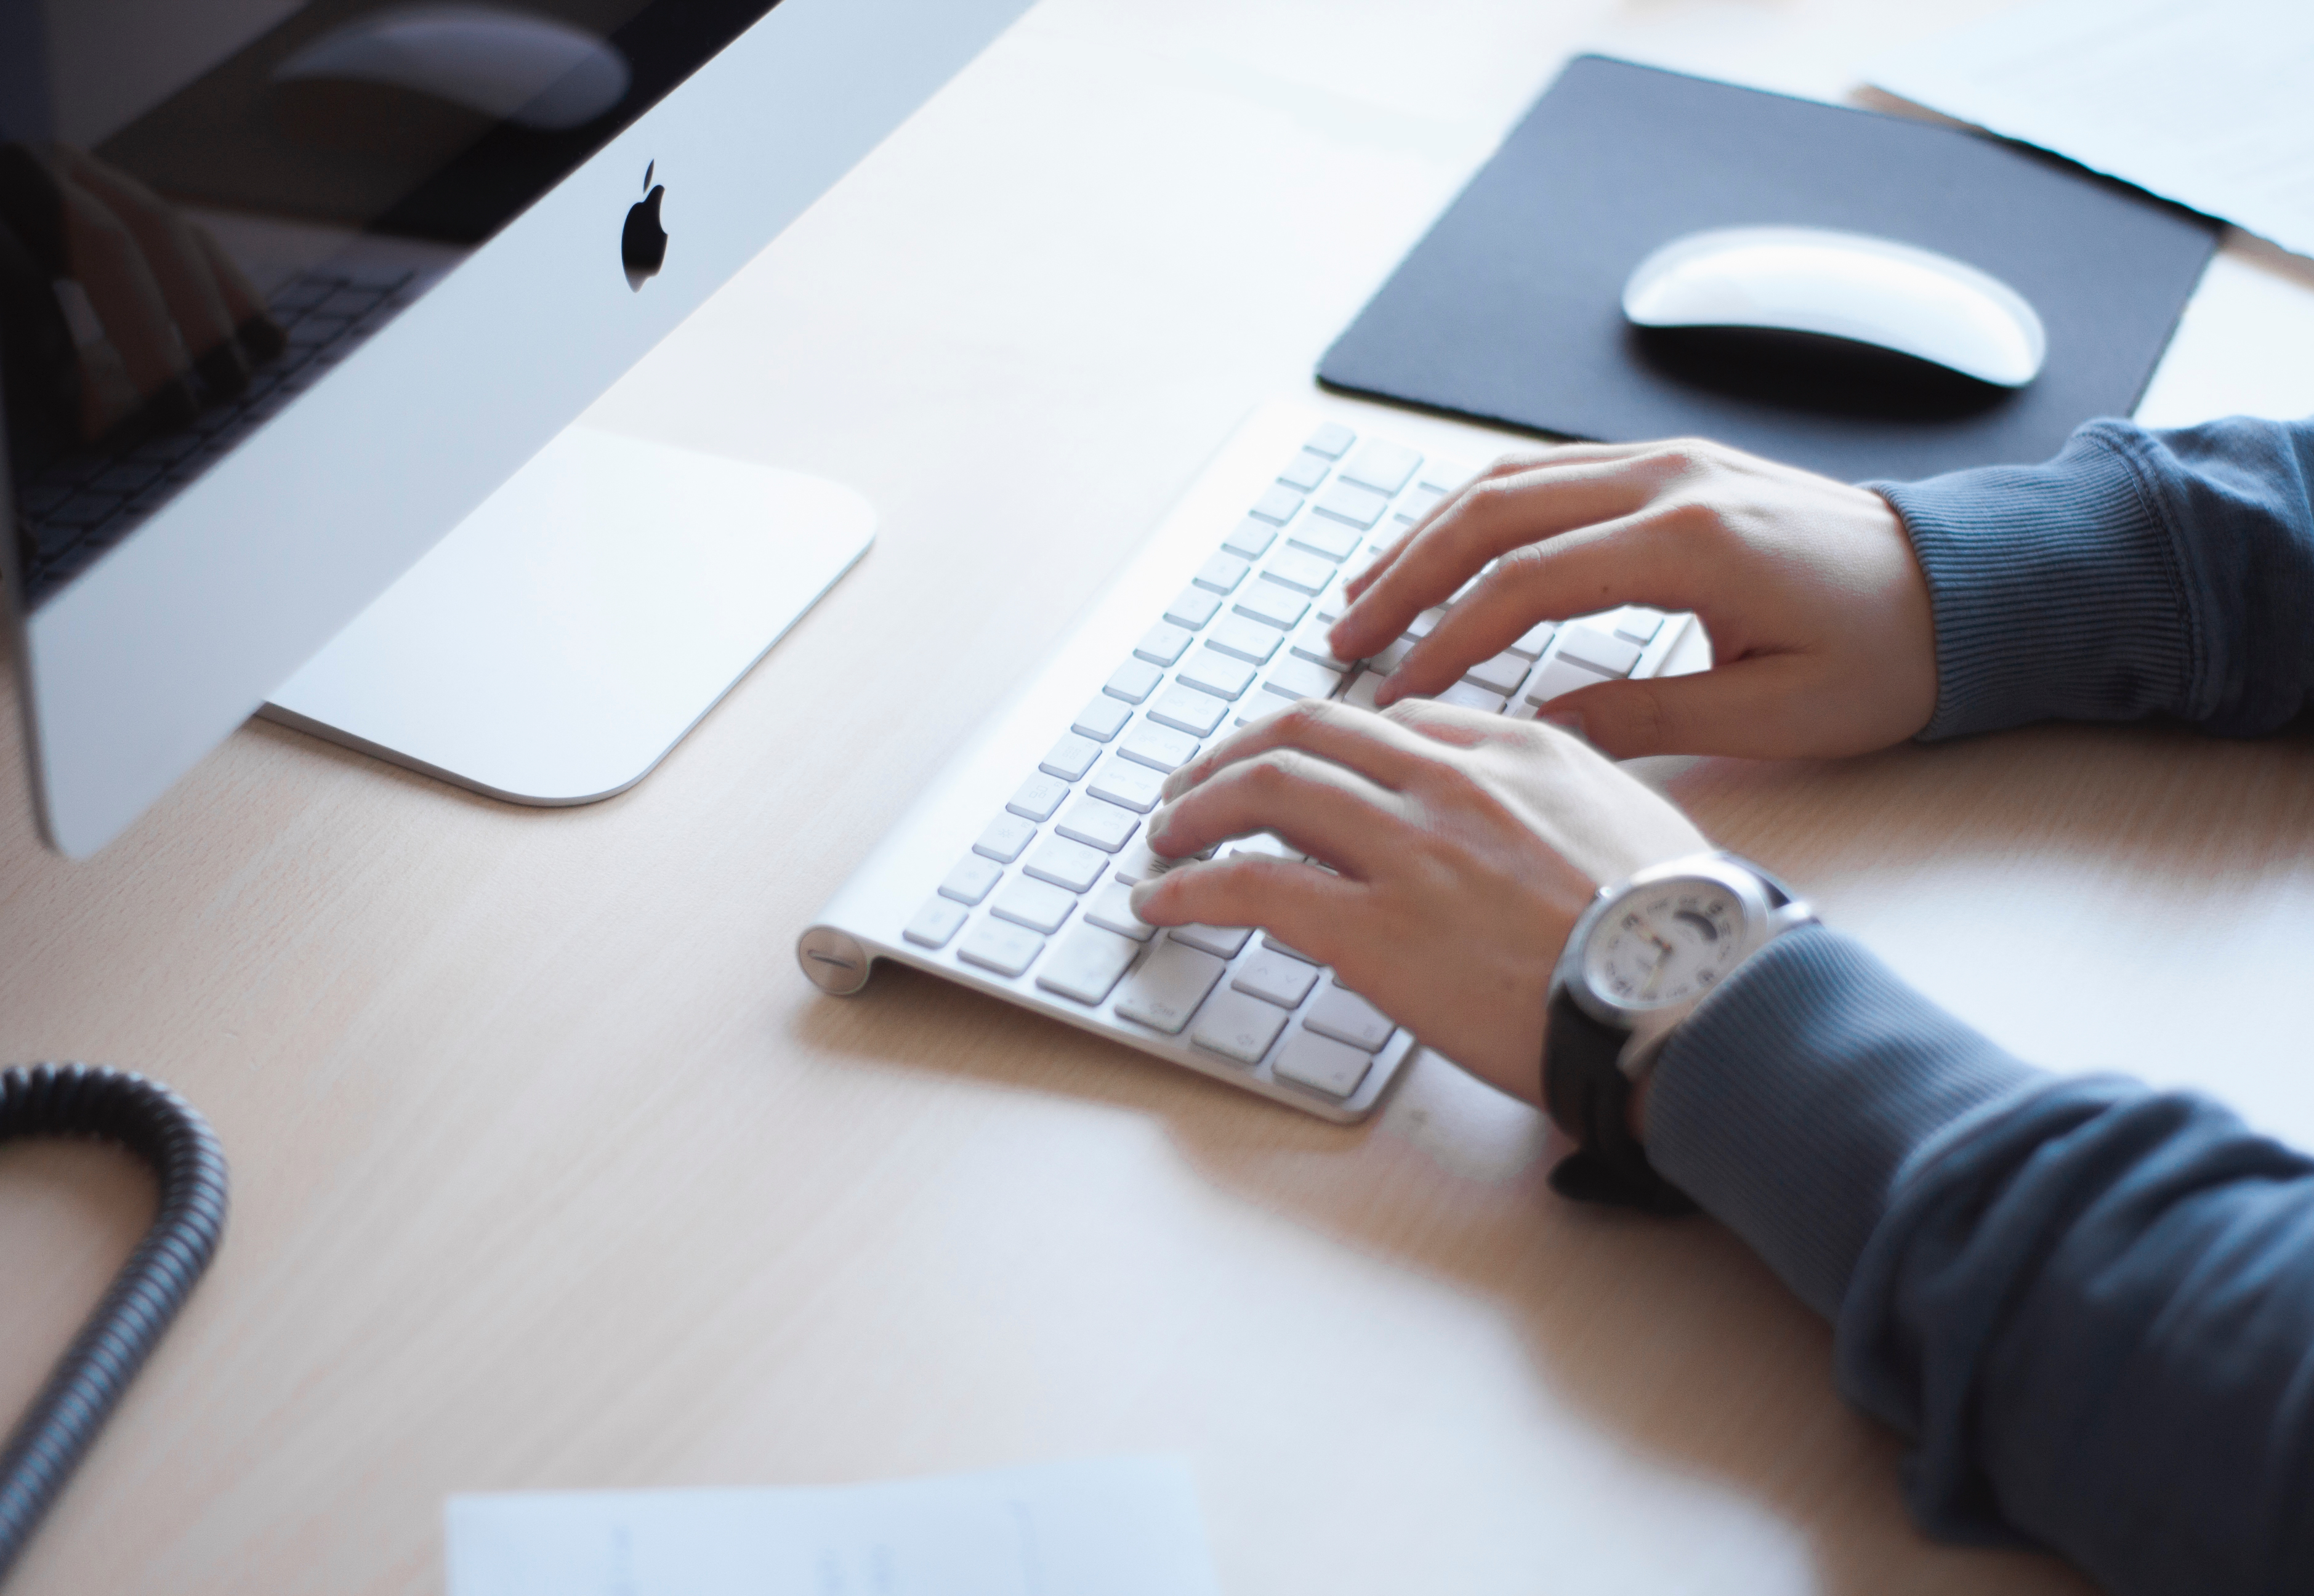
text, hand, font, finger, nail, design, Material property, writing, writing instrument accessory, learning, calligraphy, paper